Open source

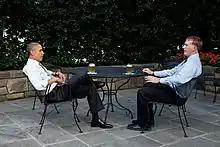
Barack Obama and Dakota Meyer drinking White House Honey Ale in 2011. The recipe is available for free.

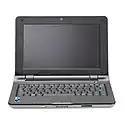
VIA OpenBook is an open-source hardware laptop reference design.

Some publishers of open-access journals have argued that data from food science and gastronomy studies should be freely available to aid reproducibility. A number of people have published creative commons licensed recipe books.